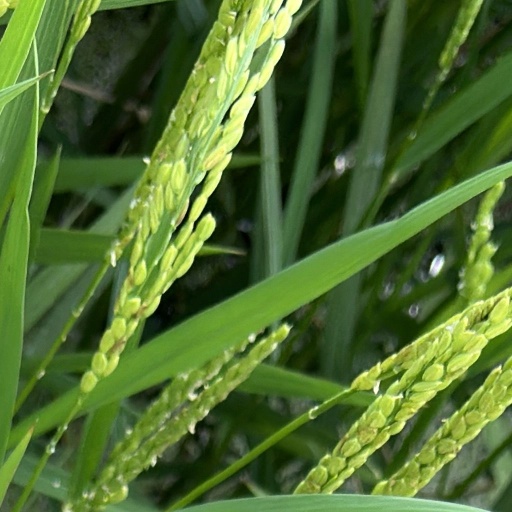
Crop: rice